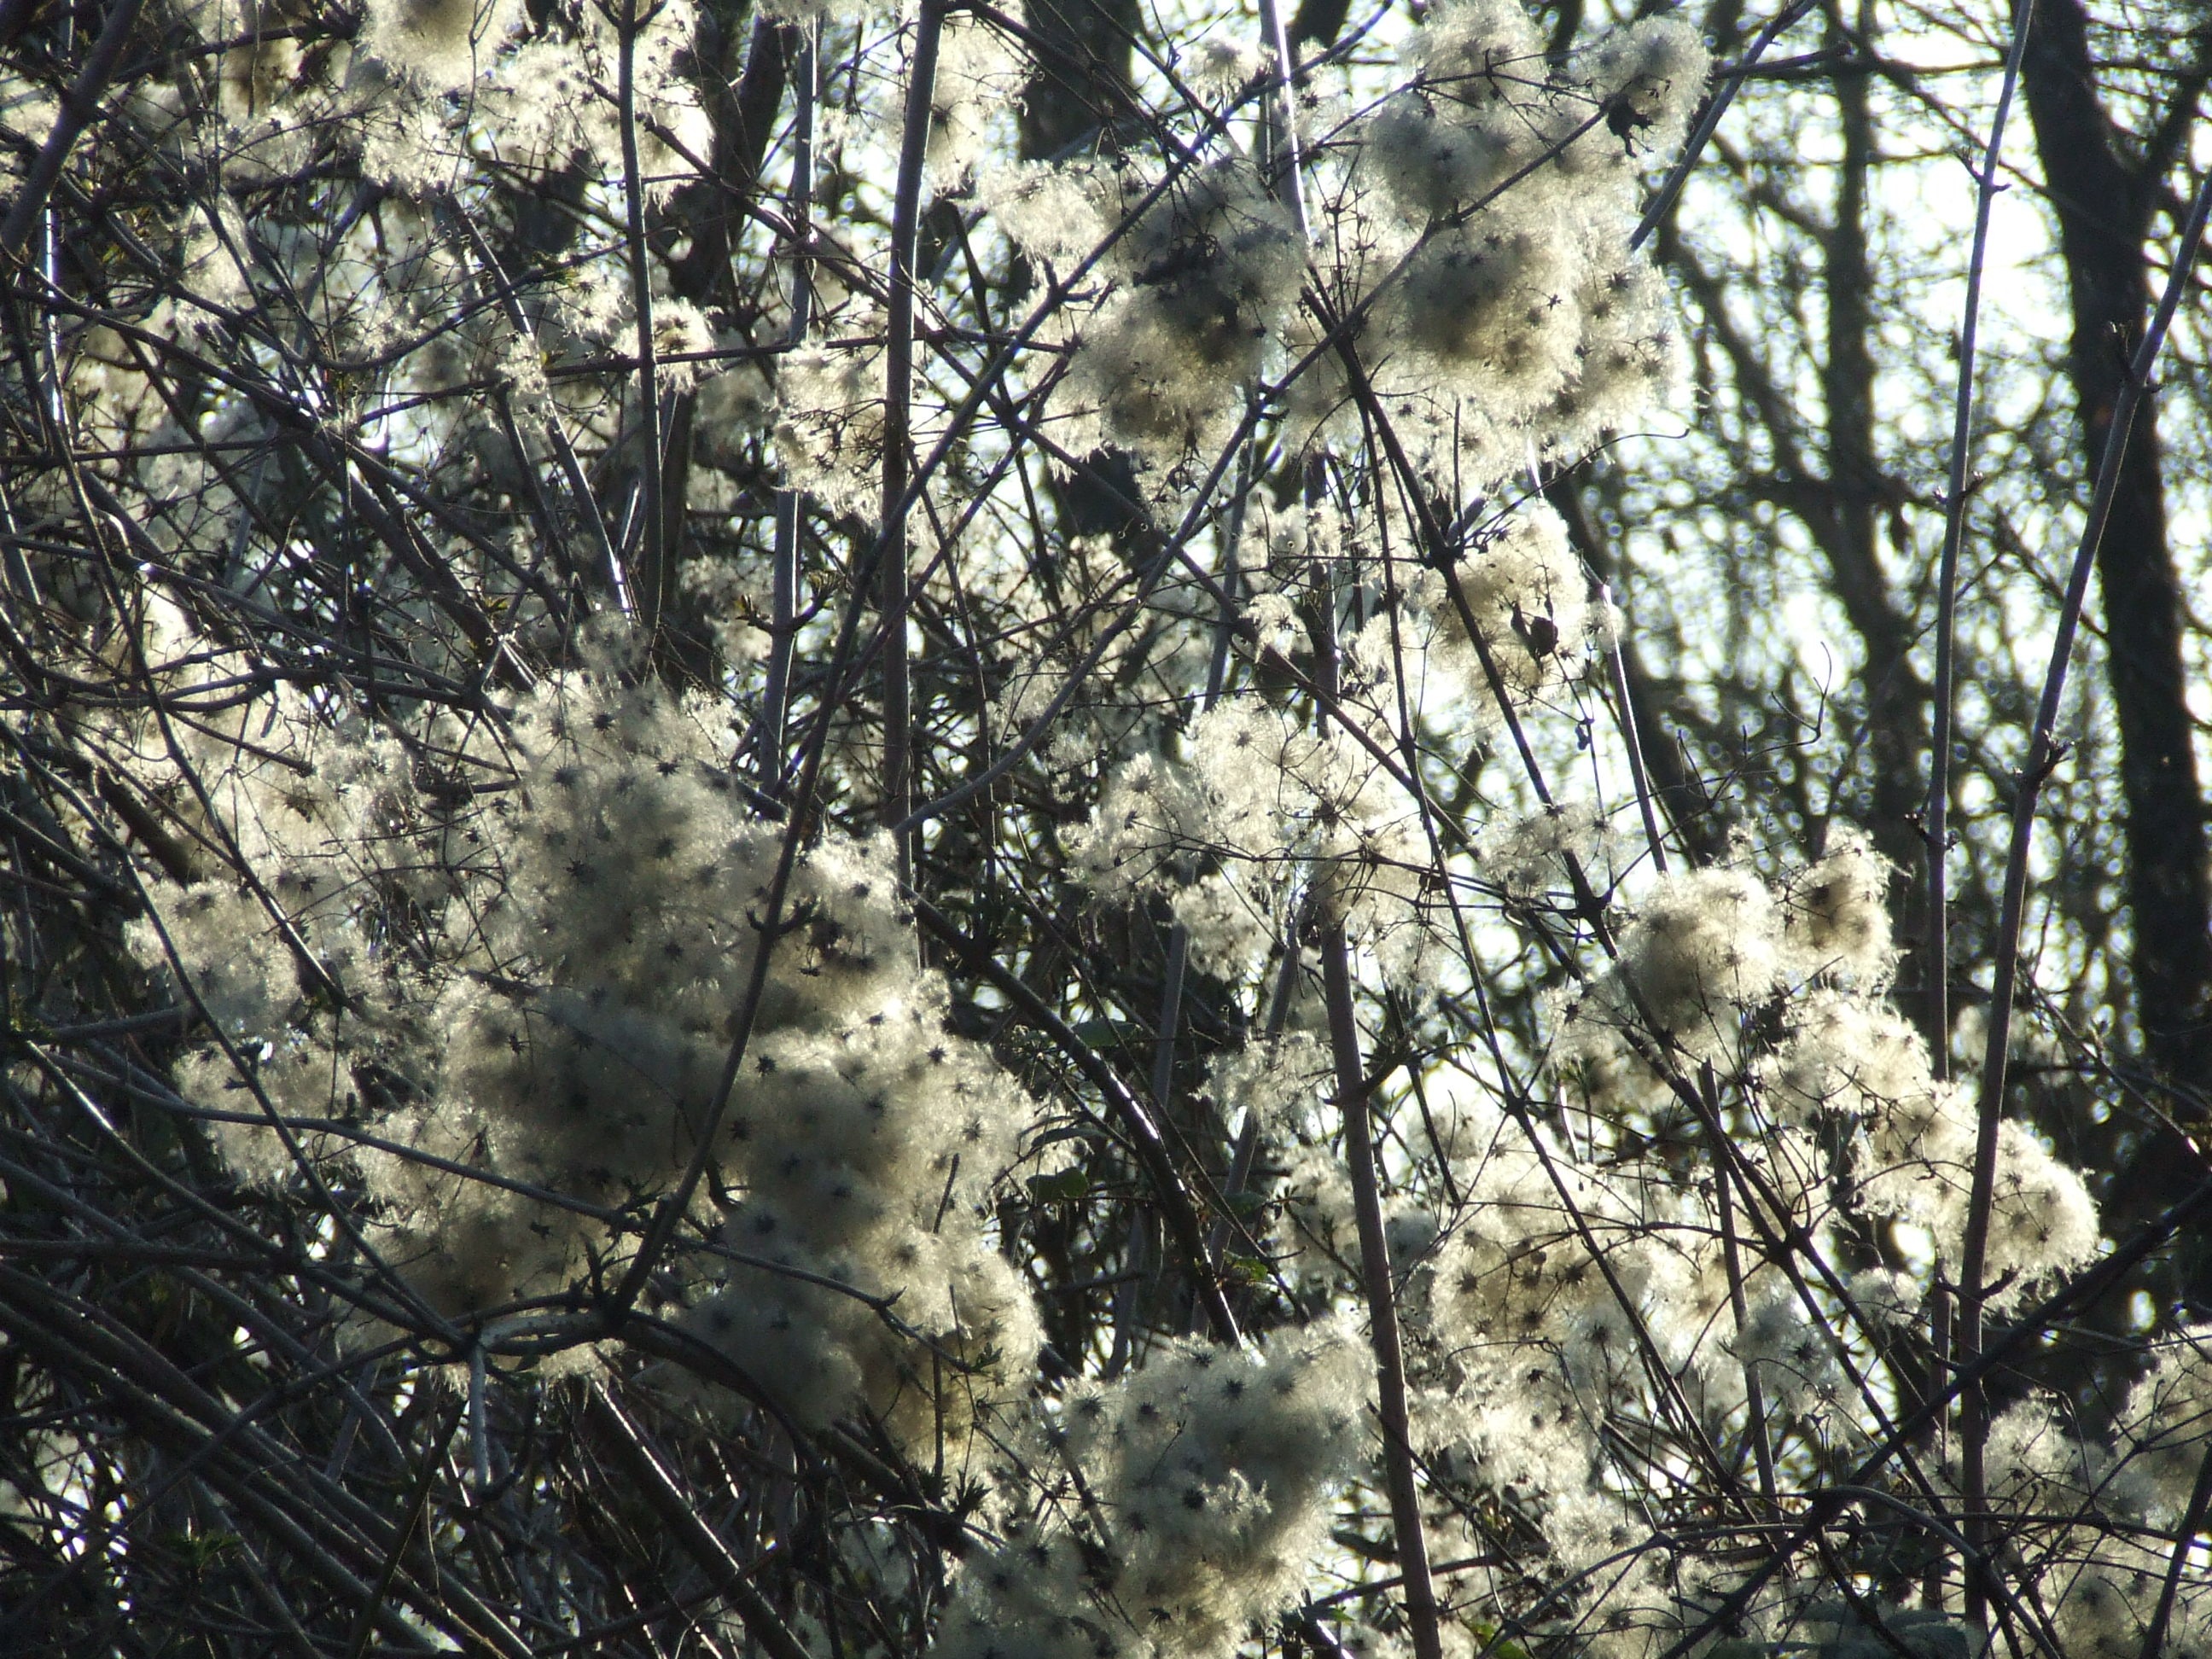
tree, nature, branch, blossom, winter, plant, sunlight, leaf, flower, spring, botany, flora, season, cherry blossom, clematis, woody plant, teufelszwirn, forest dream